Red algae

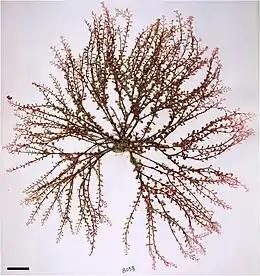

Chloroplasts probably evolved following an endosymbiotic event between an ancestral, photosynthetic cyanobacterium and an early eukaryotic phagotroph. This event (termed primary endosymbiosis) is at the origin of the red and green algae (including the land plants or Embryophytes which emerged within them) and the glaucophytes, which together make up the oldest evolutionary lineages of photosynthetic eukaryotes, the Archaeplastida. A secondary endosymbiosis event involving an ancestral red alga and a heterotrophic eukaryote resulted in the evolution and diversification of several other photosynthetic lineages such as Cryptophyta, Haptophyta, Stramenopiles (or Heterokontophyta), and Alveolata. In addition to multicellular brown algae, it is estimated that more than half of all known species of microbial eukaryotes harbor red-alga-derived plastids.